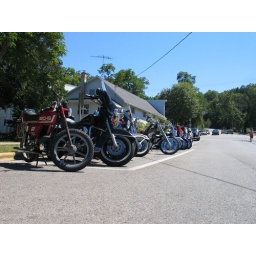
if you want to run with the big dogs you got to piss in the tall grass